Fitzhugh Lee III

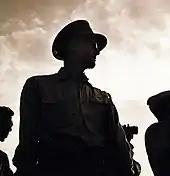
Lee in Japan in September 1945

After graduating from the academy, Lee served as a pilot, seeing service on the USS "Enterprise" (CV-6) before the outbreak of World War II. During the war, he was promoted to captain and was given command of the USS "Manila Bay" (CVE-61), which he saw through the Battle of Leyte Gulf and Battle off Samar. He was present at the signing of the Japanese Instrument of Surrender on September 2, 1945. During the administration of Harry S. Truman, Lee served as an aide to Navy Secretary John L. Sullivan. He retired in 1967, shortly after being presented with the Gray Eagle Award.